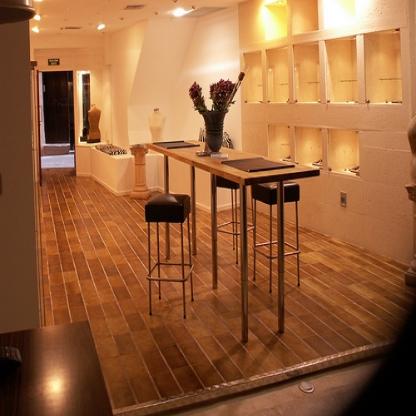
Scene: Indoor